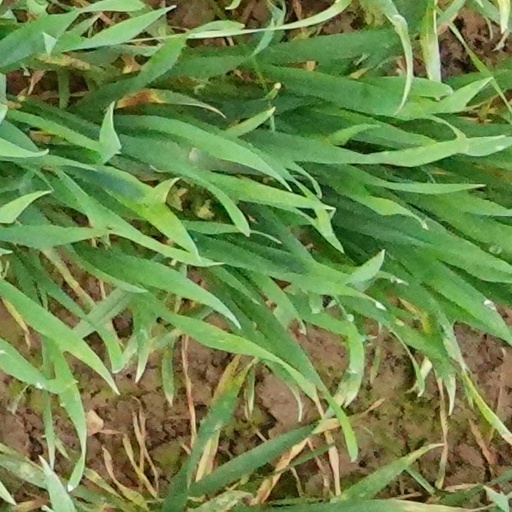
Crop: wheat